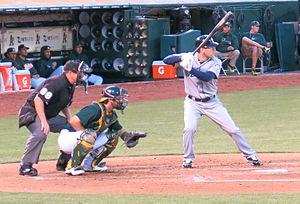
Jason Raymond Bay est un voltigeur de la Ligue majeure de baseball qui est présentement agent libre.